Fanny Davenport

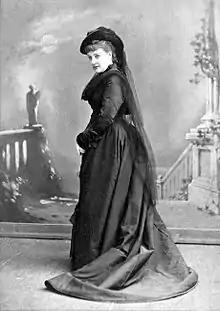
Fanny Davenport before joining the company of Augustin Daly in 1869

The eldest child of Edward Loomis Davenport and Fanny Elizabeth (Vining) Gill Davenport, Fanny Lily Gypsey Davenport was born on April 10, 1850, in London.